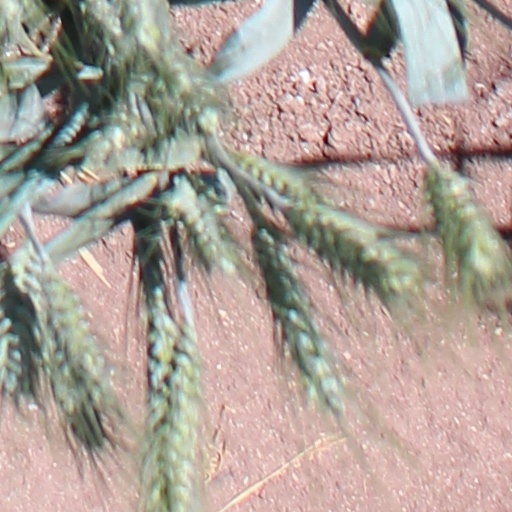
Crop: wheat